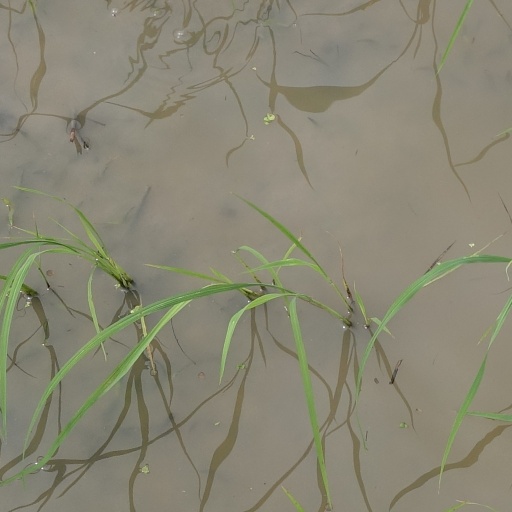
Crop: rice